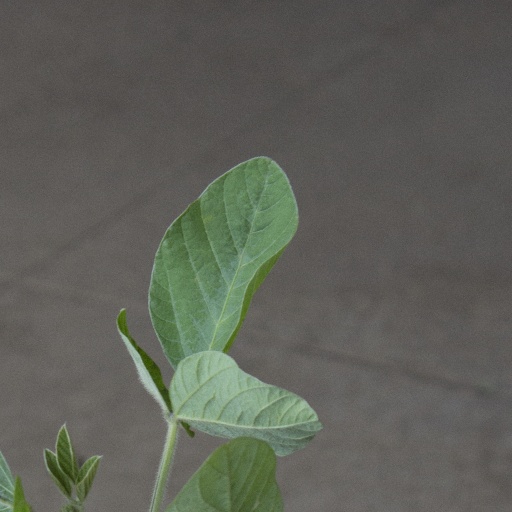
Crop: soybean